Prince Emanuel of Liechtenstein (1908–1987)

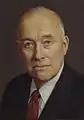

Karl "Emanuel" Johannes Gabriel Maria Josef, Prinz von und zu Liechtenstein (22 October 1908 in Betliar/Betlér – 18 October 1987 in Grabs) was a member of the sovereign family of Liechtenstein. He was a child of Prince Johannes of Liechtenstein (1873–1959) and Countess Marie Gabrielle Andrássy von Csik-Szent-Király und Kraszna-Horka (1886–1961).